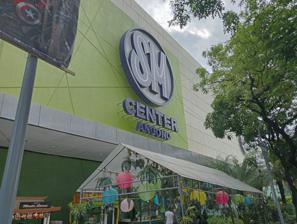
Building: SM Center Angono
Country: Philippines
Year built: 2014
Shopping centre in the Philippines SM Center Angono The facade of SM Center Angono in June 2023 Location Manila East Road , San Isidro, Angono , Rizal , Philippines Coordinates 14°31′50″N 121°09′17″E / 14.53067°N 121.15460°E / 14.53067; 121.15460 Opening date November 14, 2014 ; 10 years ago ( 2014-11-14 ) Developer SM Prime Holdings Management SM Prime Holdings Owner Henry Sy, Sr. No. of stores and services 140 No. of anchor tenants 17 Total retail floor area 41,481 m 2 (446,500 sq ft) No. of floors 3 Parking 332 cars, 42 motorcycles Public transit access 2 SM City Angono Website SM Center Angono SM Center Angono is a shopping mall owned by SM Prime Holdings , the largest mall developer in the Philippines . It is located along Manila East Road , Angono , Rizal . This mall which opened to the public on 14 November 2014 is the 50th SM Supermall in the Philippines , the second along Manila East Road after SM City Taytay and third in Rizal Province after SM City Taytay and SM City Masinag. It is also the first SM Center to anchor Savemore Market rather than anchoring the Hypermarket . It was succeeded the following year by another SM Supermall also in Rizal , SM City San Mateo . This three-story mall has floor area of 41,481 square meters (446,500 sq ft) within a land area of 12,650 square meters (136,200 sq ft). Planning SM in building its new mall in Angono is in line to the first class urban municipality's vision of becoming Angonopolis in the future. The mall is expected to kick start this goal of the town's potential role in employment, income and quality of life in it. Its groundbreaking was held on August 5, 2013 which was expected to hire about 2,000 employees. Mall features It has its own rainwater holding tank in which its purpose is to help prevent floods in the community by collecting and holding 1,600 cubic meters (57,000 cu ft) of rainwater. Another of its disaster resilient feature is the expansion joints for mitigating earthquake damage. References